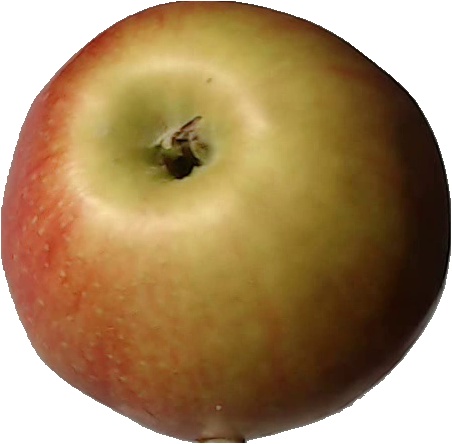
Label: apple_red_2